Twenty-One Demands

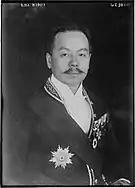
Eki Hioki (日置益)

Japan, under Prime Minister Ōkuma Shigenobu and Foreign Minister Katō Takaaki, drafted the initial list of Twenty-One Demands, which were reviewed by the "genrō" and Emperor Taishō, and approved by the Diet. Ambassador delivered the list to President Yuan Shikai of the Beiyang government in a private audience on 18 January 1915, with warnings of dire consequences if China were to reject them.